Descendants 2

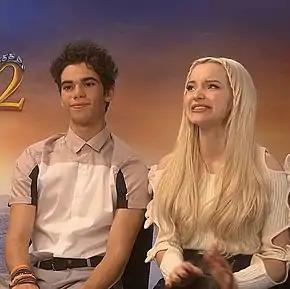
Cameron Boyce and Dove Cameron talking about "Descendants 2"

At the 2015 D23 Expo, Disney announced that a "Descendants" sequel film had been ordered. An official announcement was made on Disney Channel's Facebook page on October 15, 2015. "Deadline Hollywood" reported that Parriott and McGibbon would return as screenwriters and executive producers for the sequel and that the cast from the first film was expected to return.